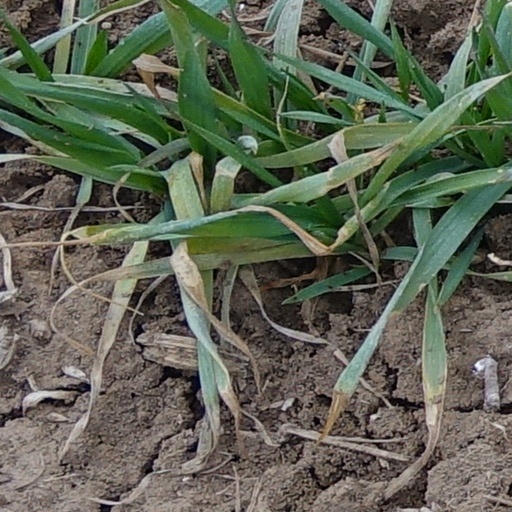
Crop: wheat